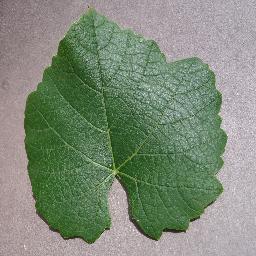
Label: Grape___healthy